King's College London

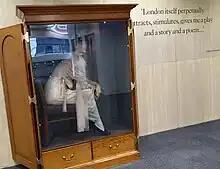

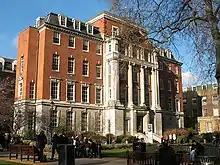
The faculty of life sciences and medicine is located at four campuses including Guy's Campus

Guy's Campus is close to London Bridge on the South Bank of the Thames and is adjacent to Guy's Hospital. It is home to the faculty of life sciences and medicine (also at the Waterloo Campus), the dental institute, and the institute of psychiatry, psychology and neuroscience (also at the Denmark Hill Campus).